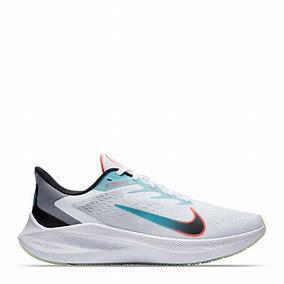
Brand: Nike
Model: Air Zoom Winflo 7